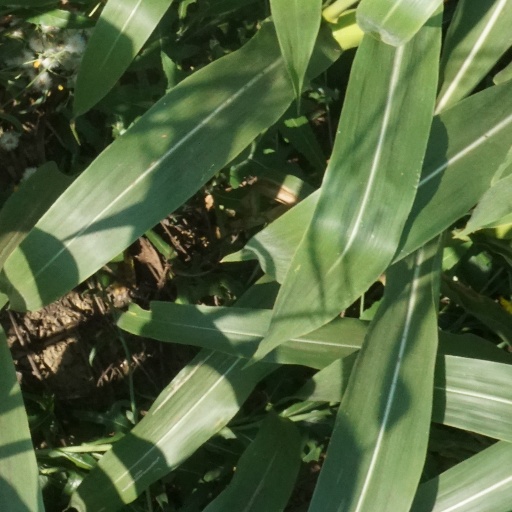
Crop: maize; corn